Alexis Marshall

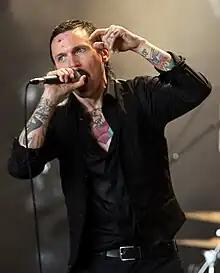
Marshall performing in 2019

Alexis Stephen Francis Marshall (born March 22, 1980) is an American singer. He is the lead vocalist of the noise rock band Daughters and was formerly the frontman of the mathcore/grindcore band As the Sun Sets.